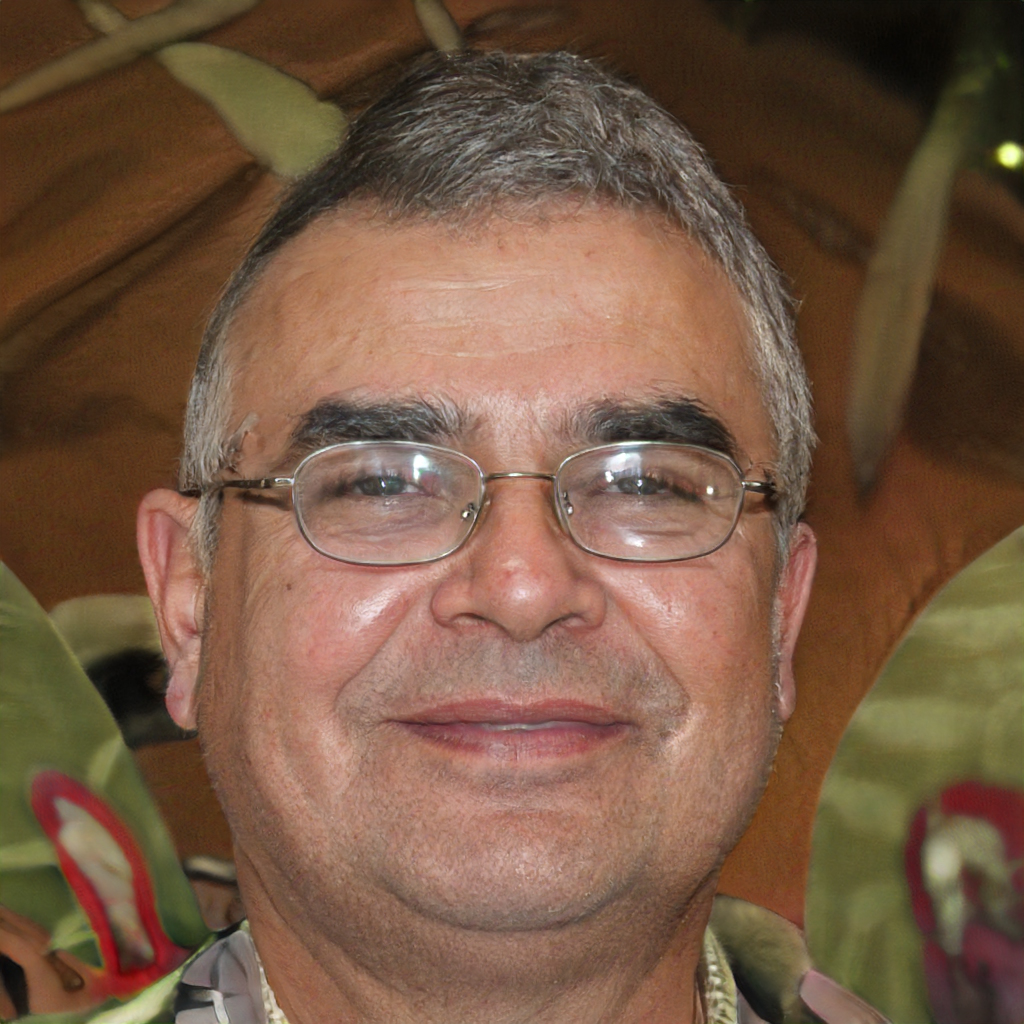
Gender: Male